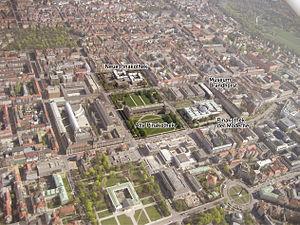
La Kunstareal est un quartier situé à Maxvorstadt, un secteur du centre de Munich. Il est réputé pour accueillir une importante partie des musées de la ville, ainsi qu'un campus universitaire.